Andriy Proshyn

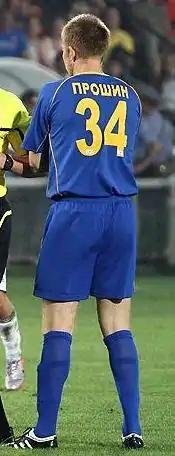

Andriy Volodymyrovych Proshyn (or Andrei Vladimirovich Proshin) (born 19 February 1985) is a Ukrainian professional football coach and a former player. He is the manager of FC Kosmos Dolgoprudny. He also holds Russian citizenship.